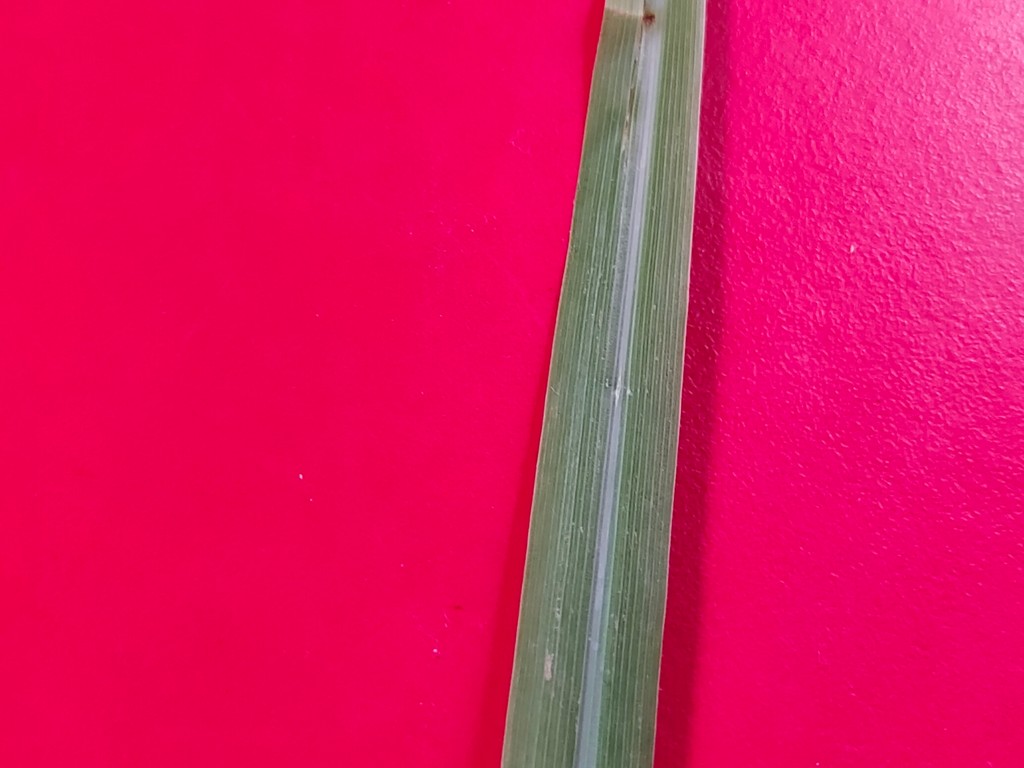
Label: Unhealthy